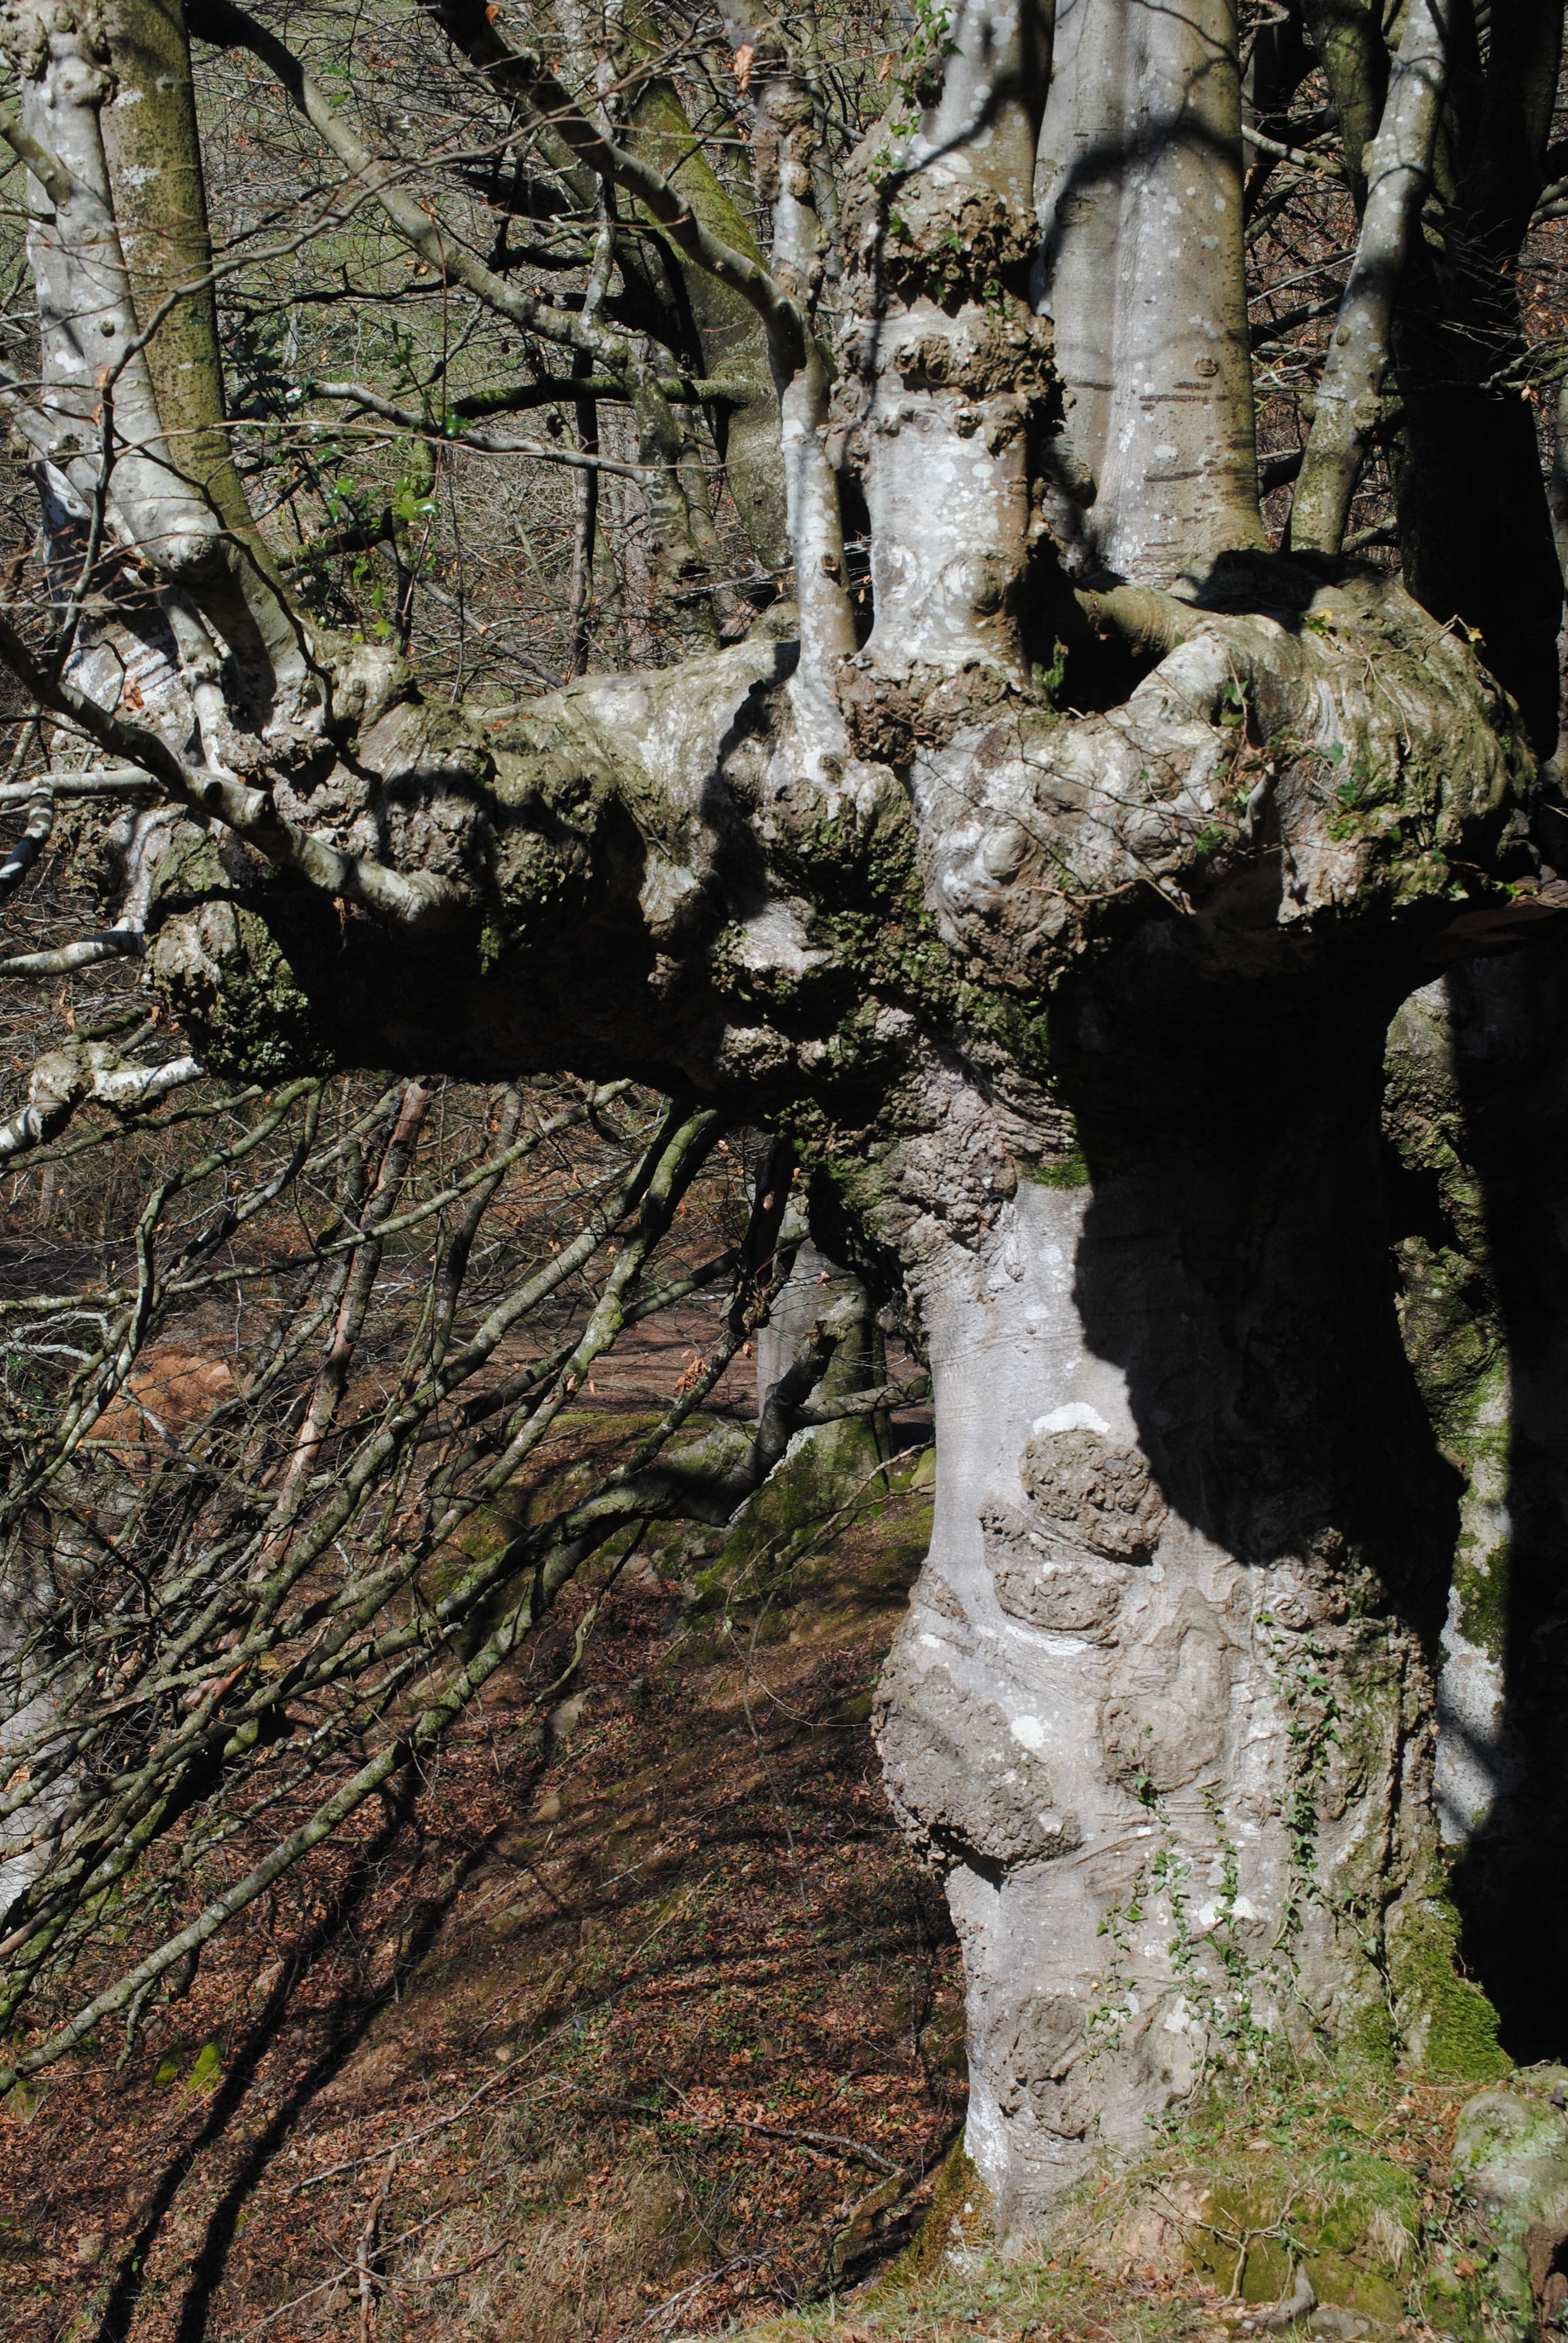
tree, nature, forest, rock, branch, plant, flower, trunk, formation, autumn, flora, leaves, geology, ravine, oak, woodland, oak leaves, woody plant, haritza, zuhaitza